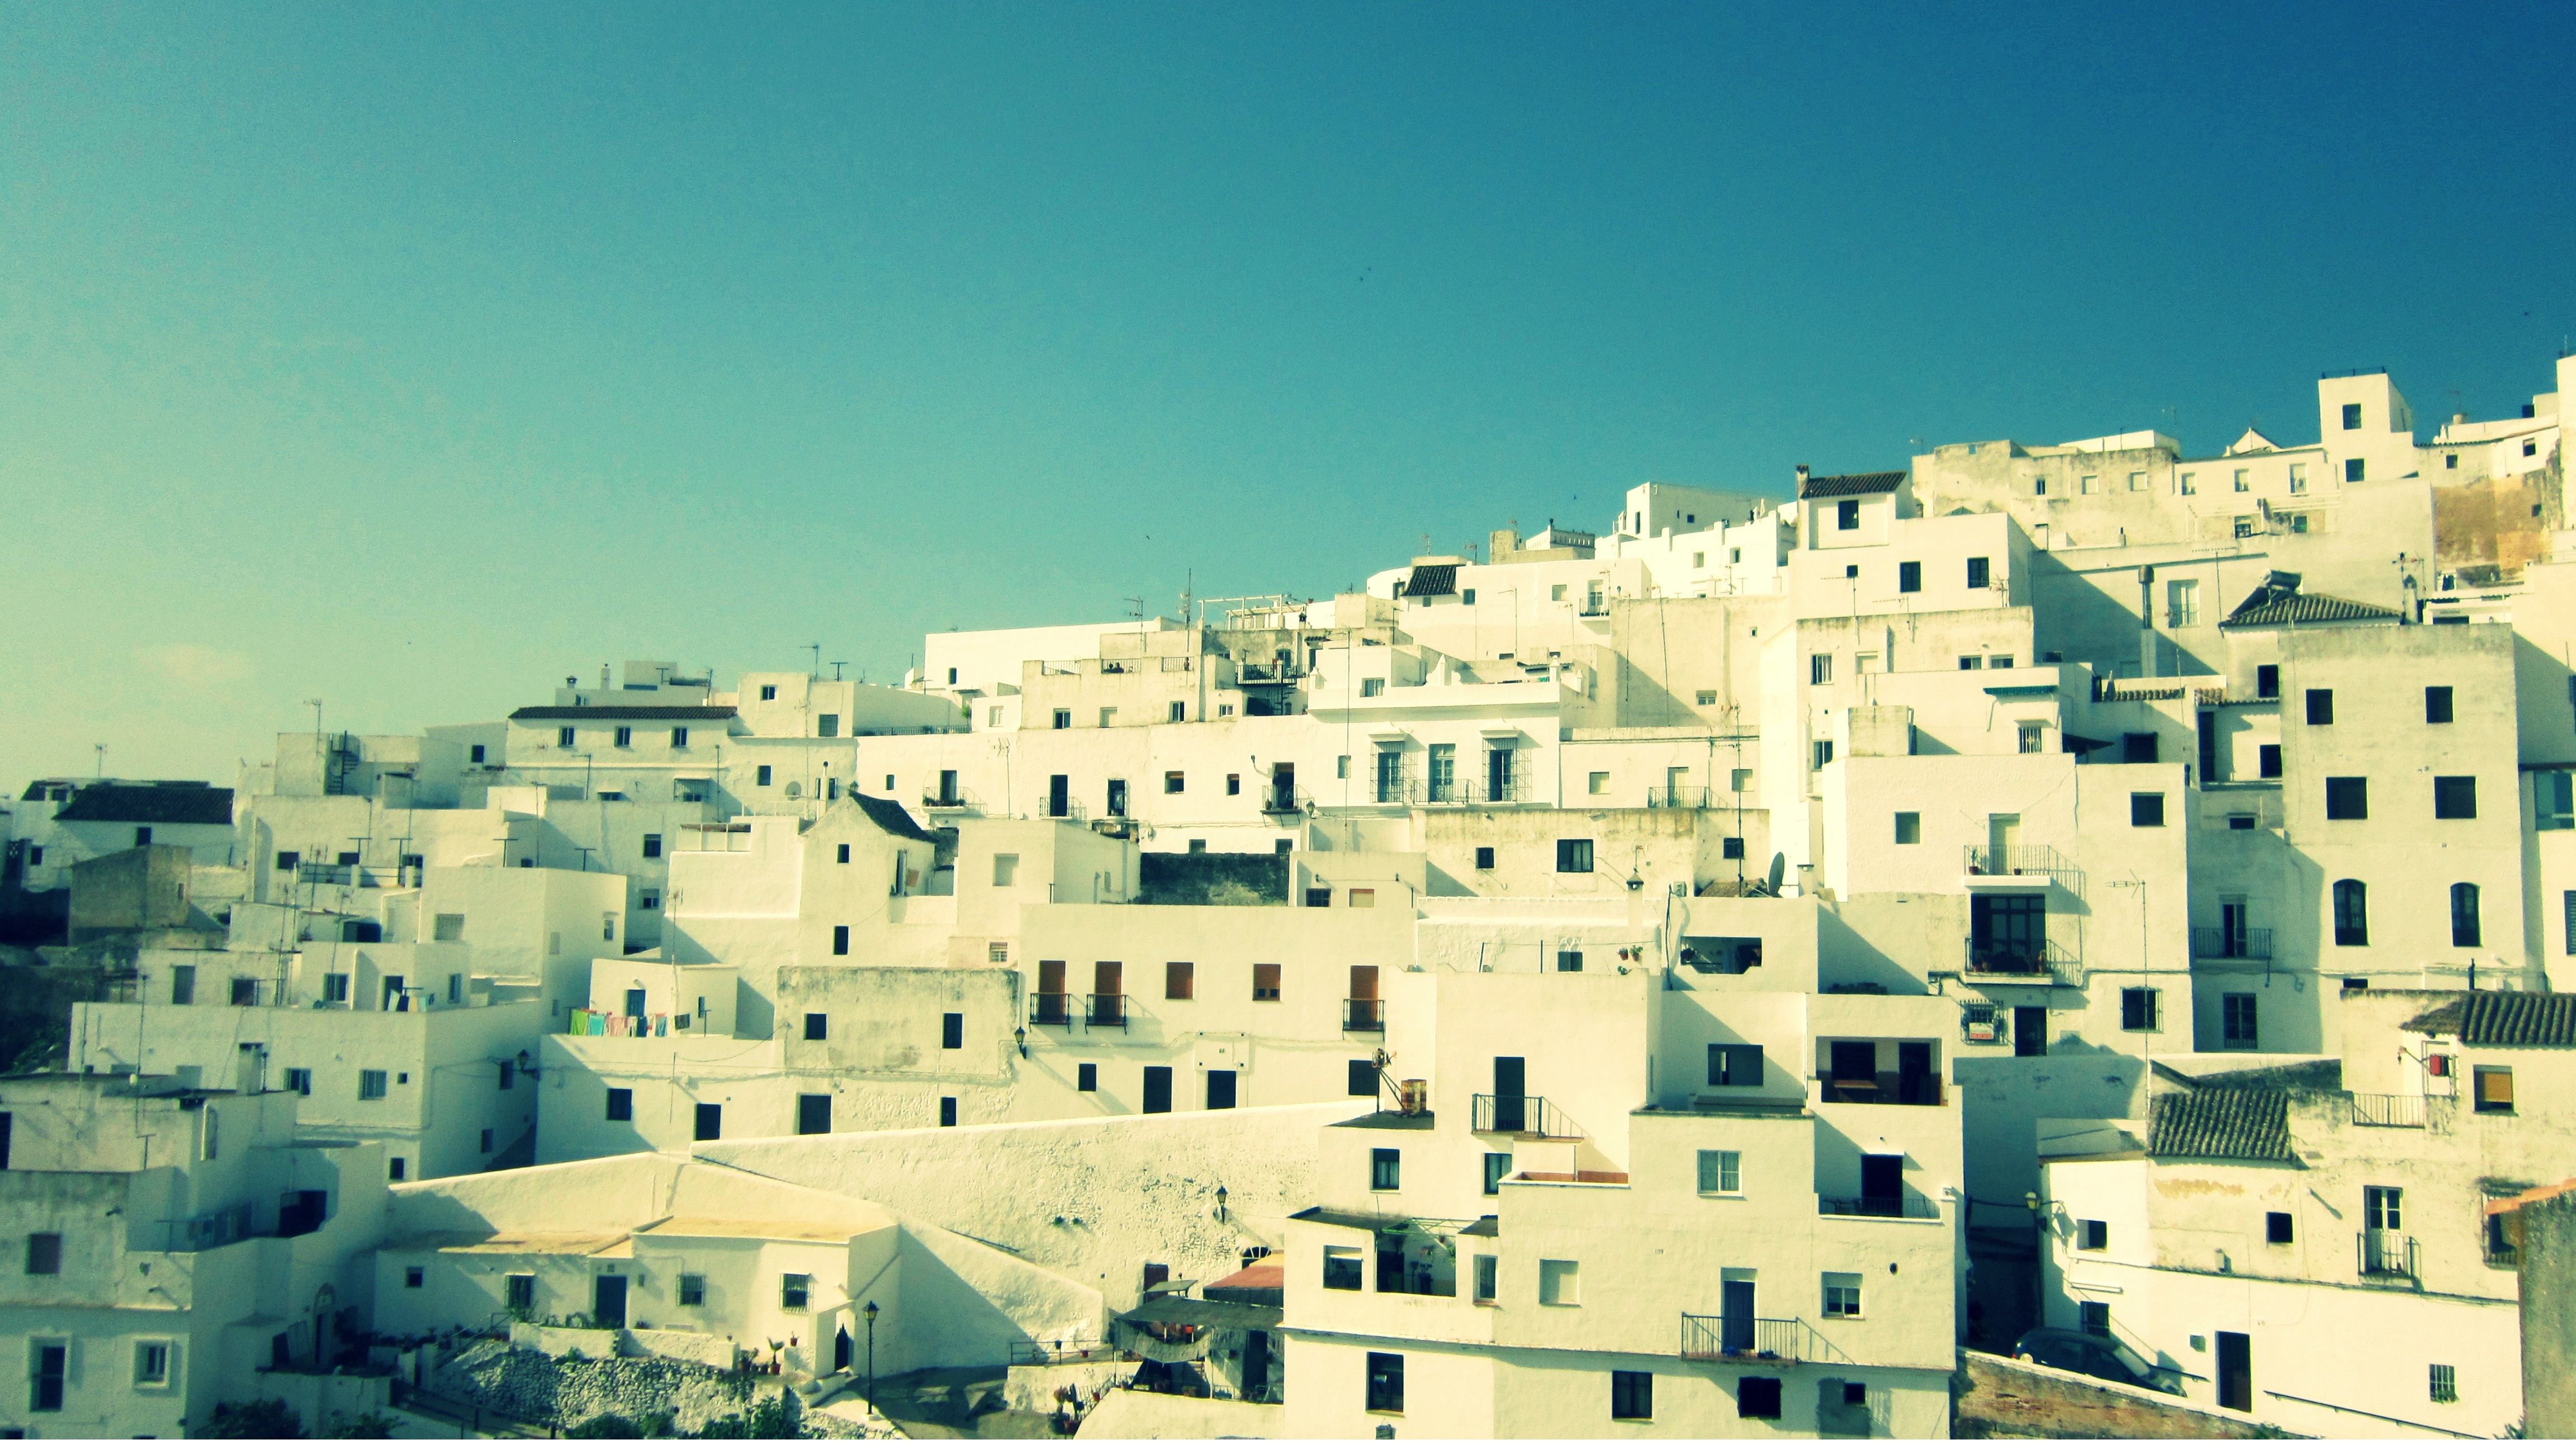
architecture, sky, town, building, old, city, home, cityscape, panorama, village, suburb, facade, yellow, stairs, neighbourhood, fachwerkhaus, evening light, residential area, human settlement